Olga E. Custodio

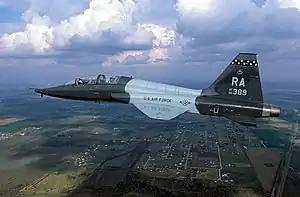
A USAF T-38A Talon from 560th Flying Training Squadron, Randolph Air Force Base Texas

Custodio earned a Bachelor of Arts degree from the University of Puerto Rico and worked for various industries before landing a job in the accounting department of Prinair (Puerto Rico International Airlines). There she met Edwin Custodio, with whom she would eventually have two children. She later worked for the US Department of Defense (DoD) in Panama. With the support of her husband, she presented herself before Headquarters, Air Force Military Personnel Center (AFMPC) to apply for the United States Air Force Officer Training School. Upon admission, Custodio was accepted as a pilot candidate to become a United States Air Force pilot.